1935 Tour de France, Stage 13a to Stage 21

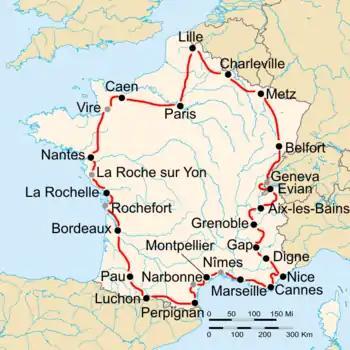
Route of the 1935 Tour de France

The 1935 Tour de France was the 29th edition of the Tour de France, one of cycling's Grand Tours. The Tour began in Paris with a flat stage on 4 July, and Stage 13a occurred on 18 July with a flat stage from Marseille. The race finished in Paris on 28 July.